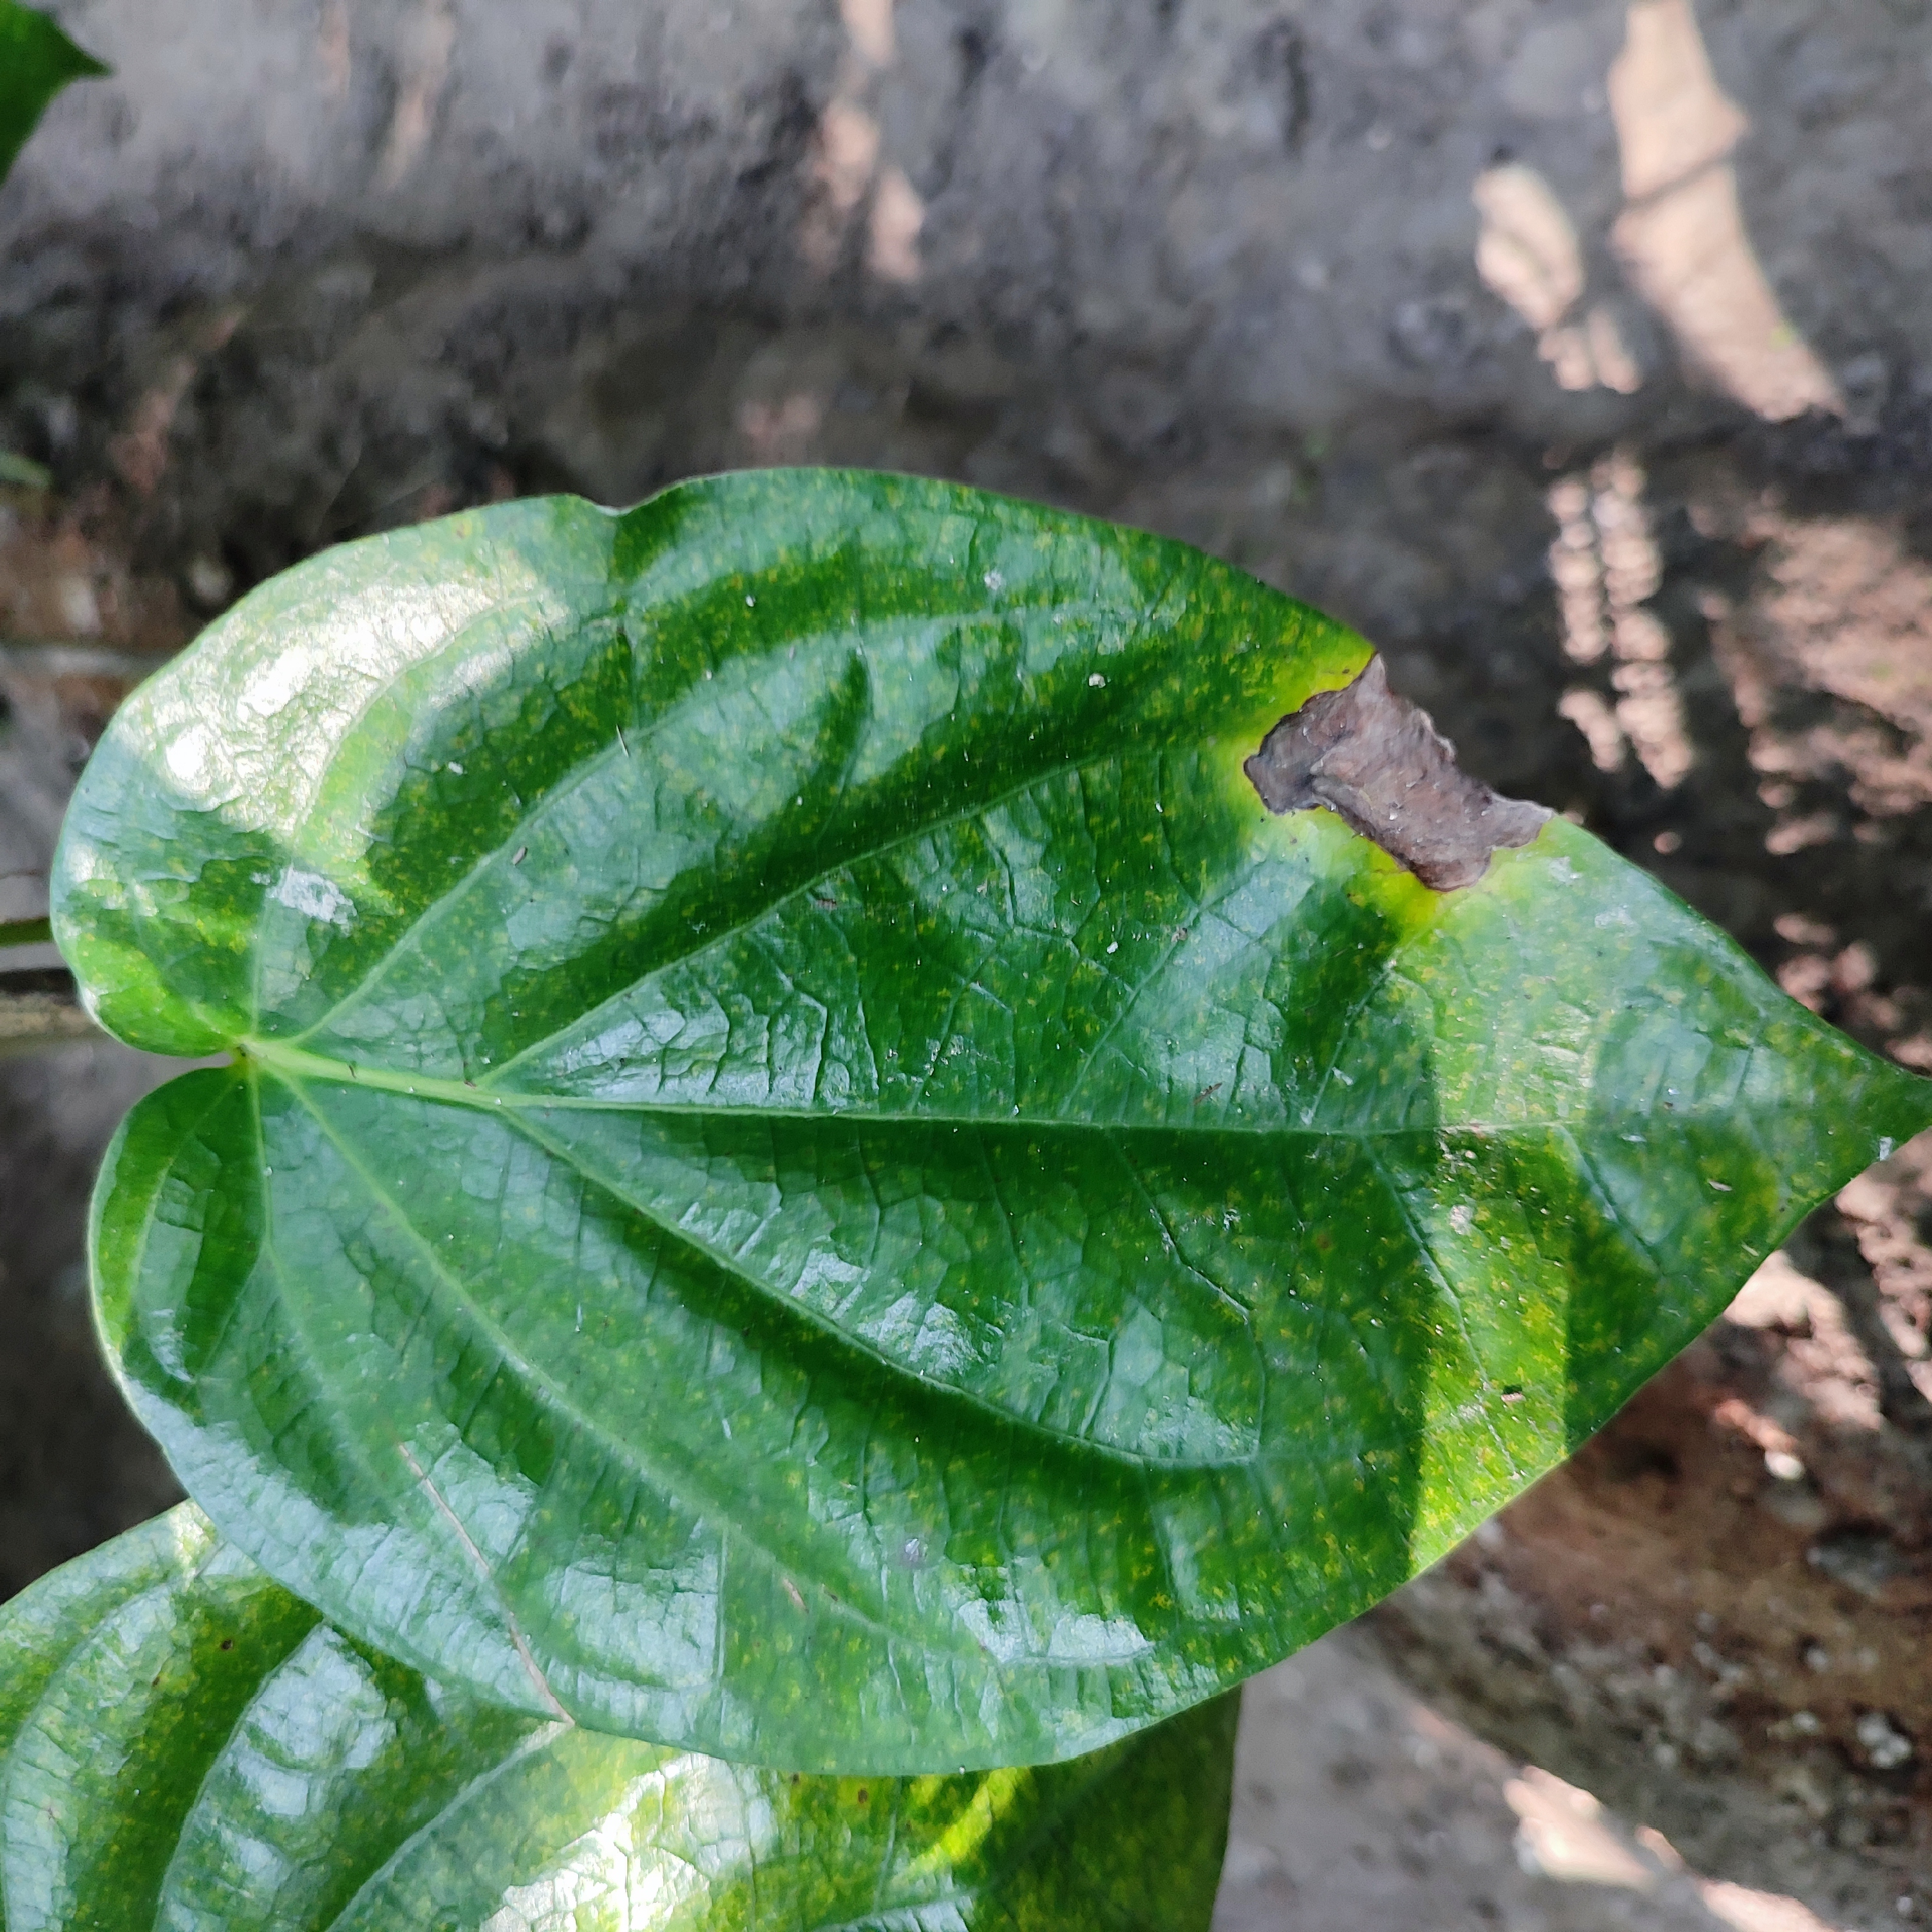
Label: Bacterial_Leaf_Disease